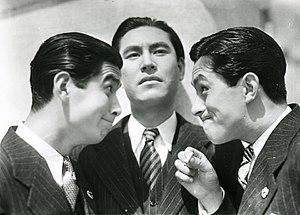
Yasujirō Shimazu, né le 3 juin 1897 et mort le 18 septembre 1945, est un réalisateur et scénariste japonais. Il fut l'un des grands créateurs du genre shōshimingeki aux studios Shōchiku avant la Seconde Guerre mondiale.
Shin Saburi est un acteur et réalisateur japonais, né le 12 février 1909 à Utashinai dans la préfecture de Hokkaidō et mort le 22 septembre 1982 dans l'arrondissement d'Itabashi à Tokyo. Son vrai nom est Yoshio Ishizaki. Au début de sa carrière à la Nikkatsu, il a utilisé le nom de scène de Gen Shimazu.
Shūji Sano est un acteur japonais né à Tokyo le 21 novembre 1912 et mort le 21 décembre 1978.